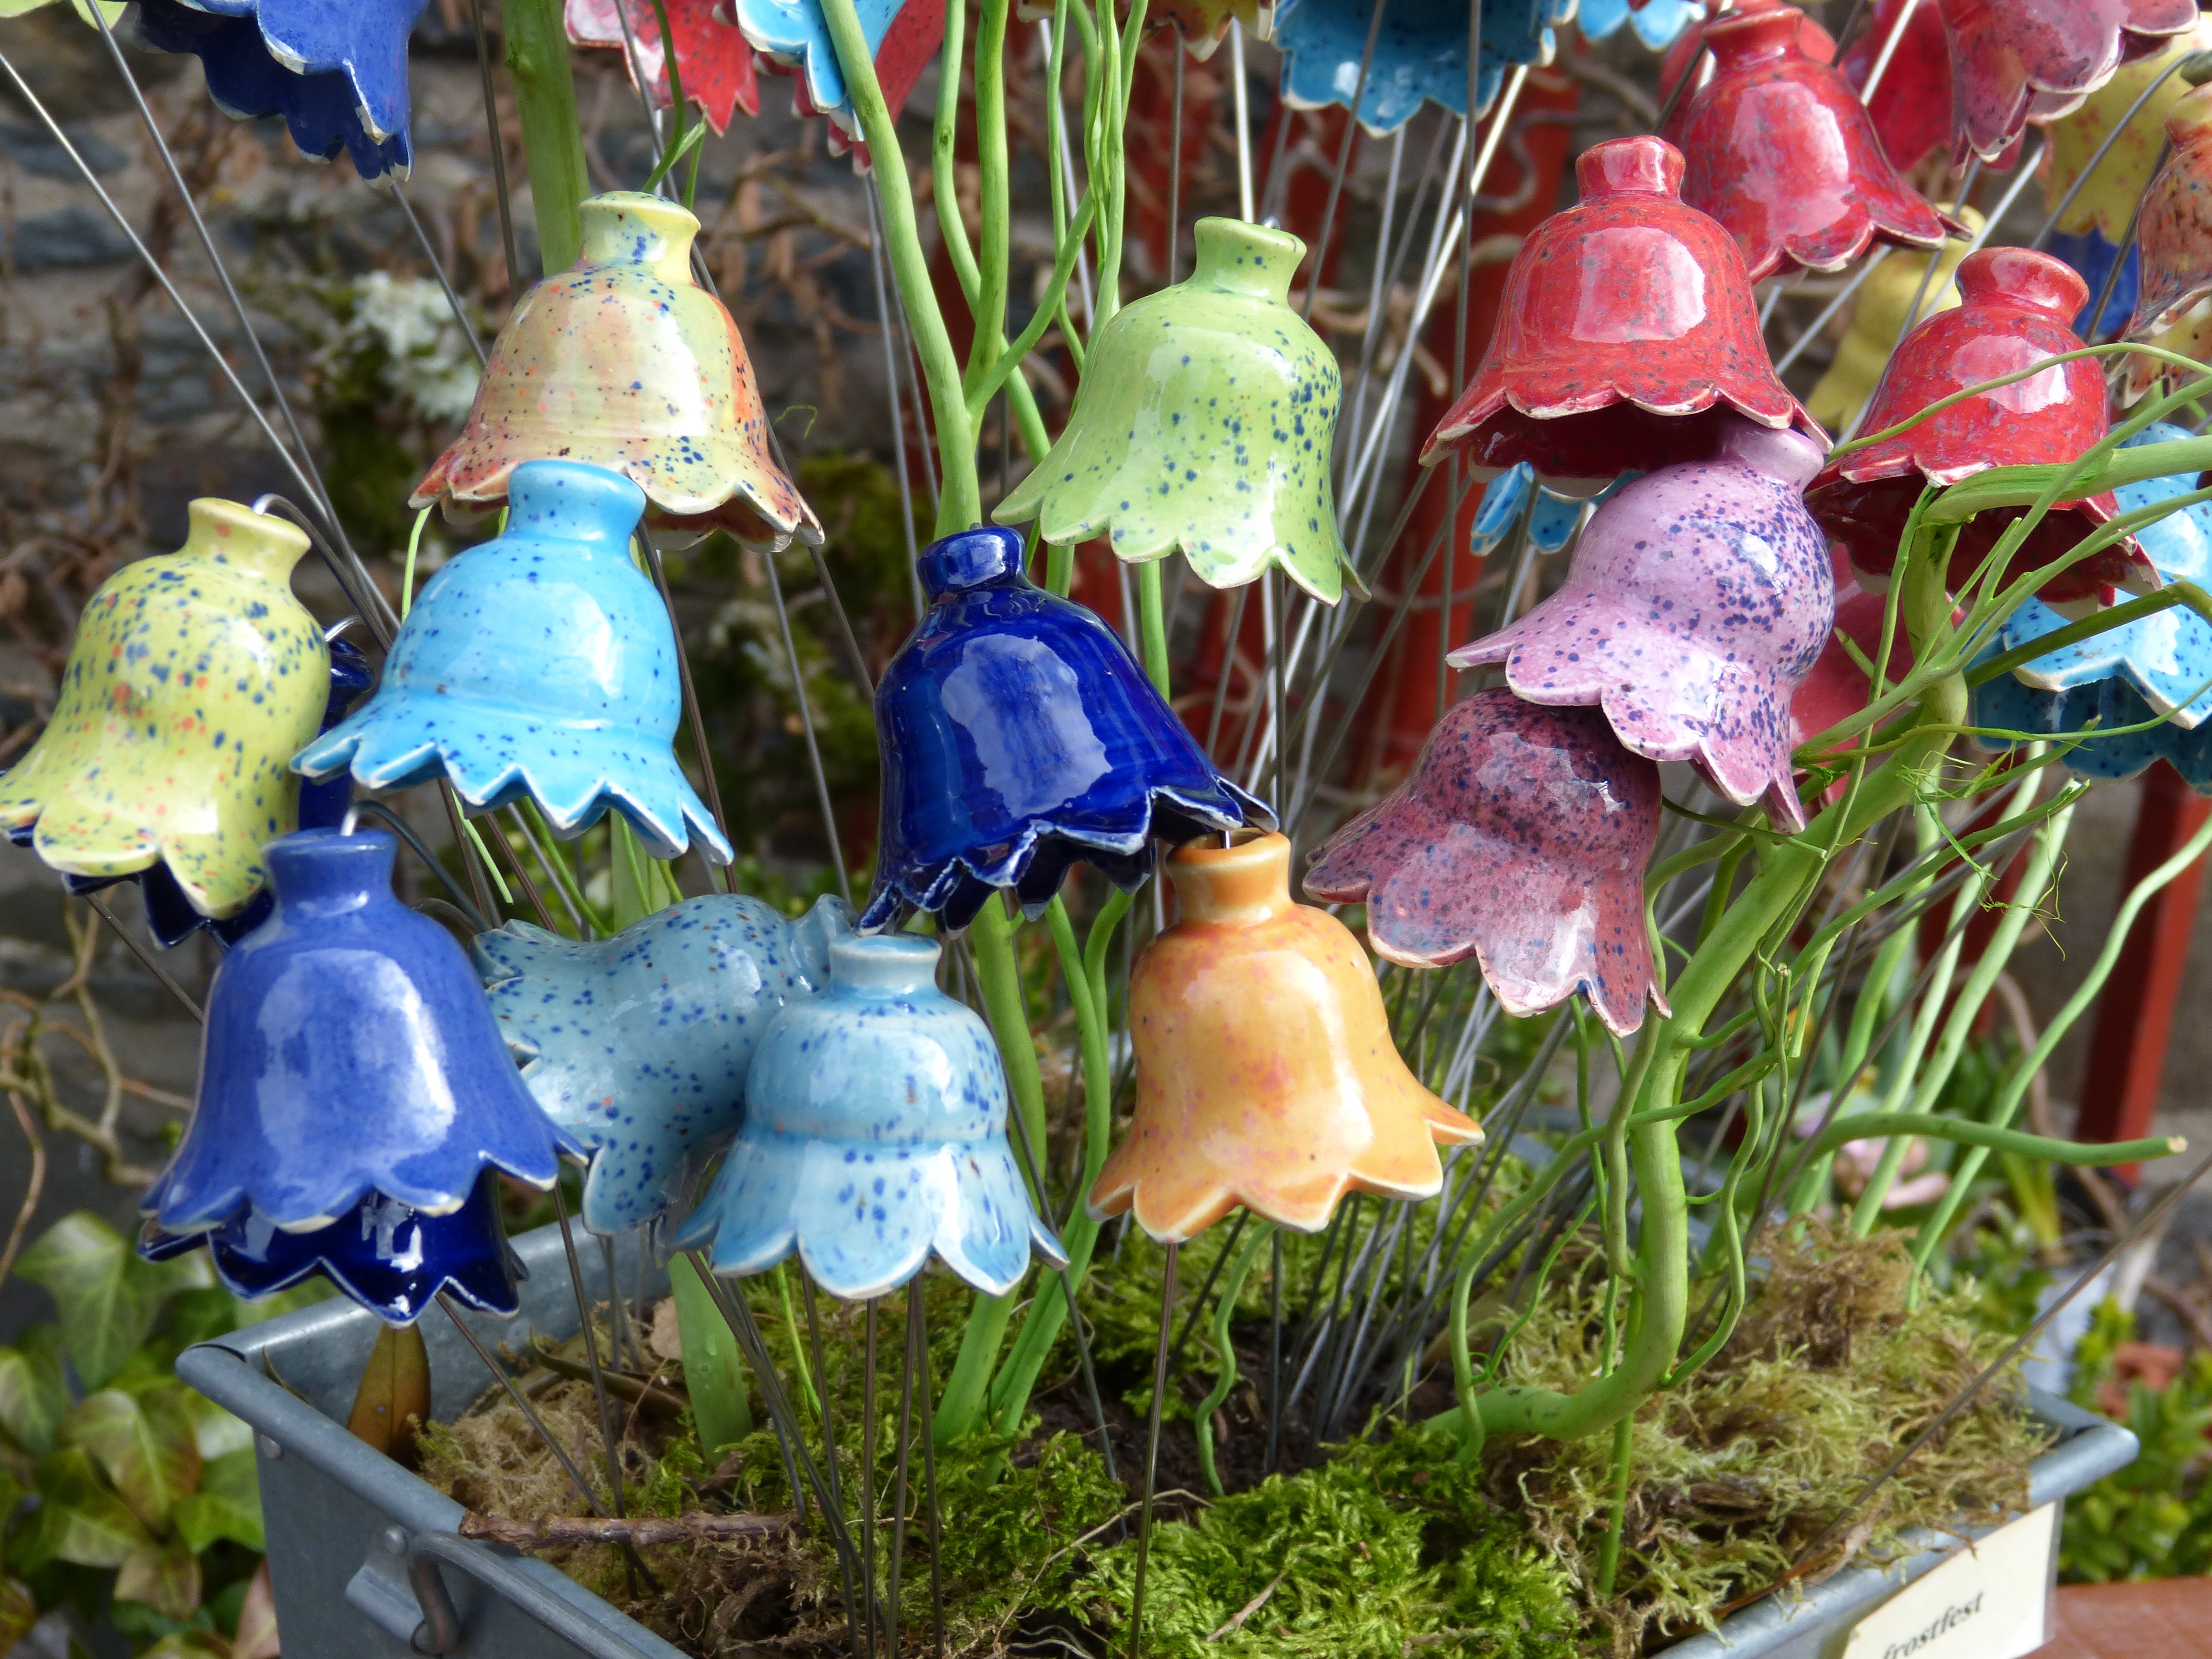
flora, flower, plant, floristry, garden, christmas decoration